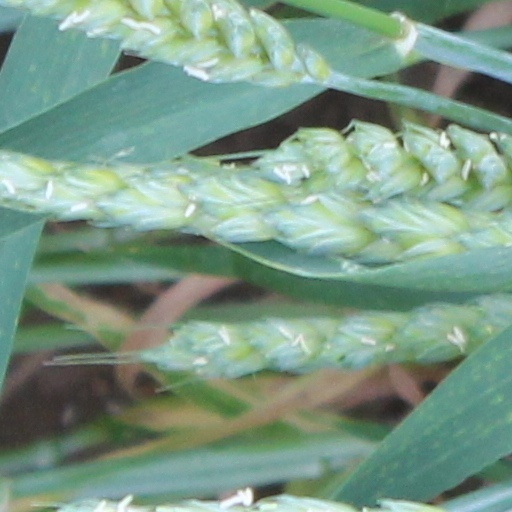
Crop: wheat